Buses in Sydney

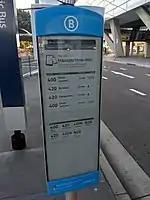

All bus services in Sydney are operated by privately owned bus operators, provided under service contracts between the operators and Transport for NSW. There are 11 contract regions (10 from October 2023), each of which is tied to a geographical area.